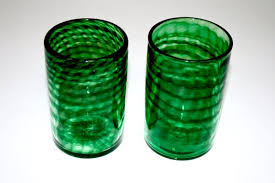
Waste category: glass